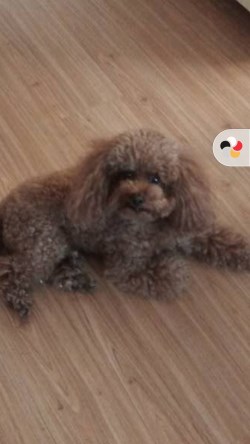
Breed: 7449-n000128-teddy